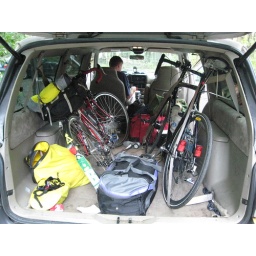
Nick's and my bike and equipment in his van